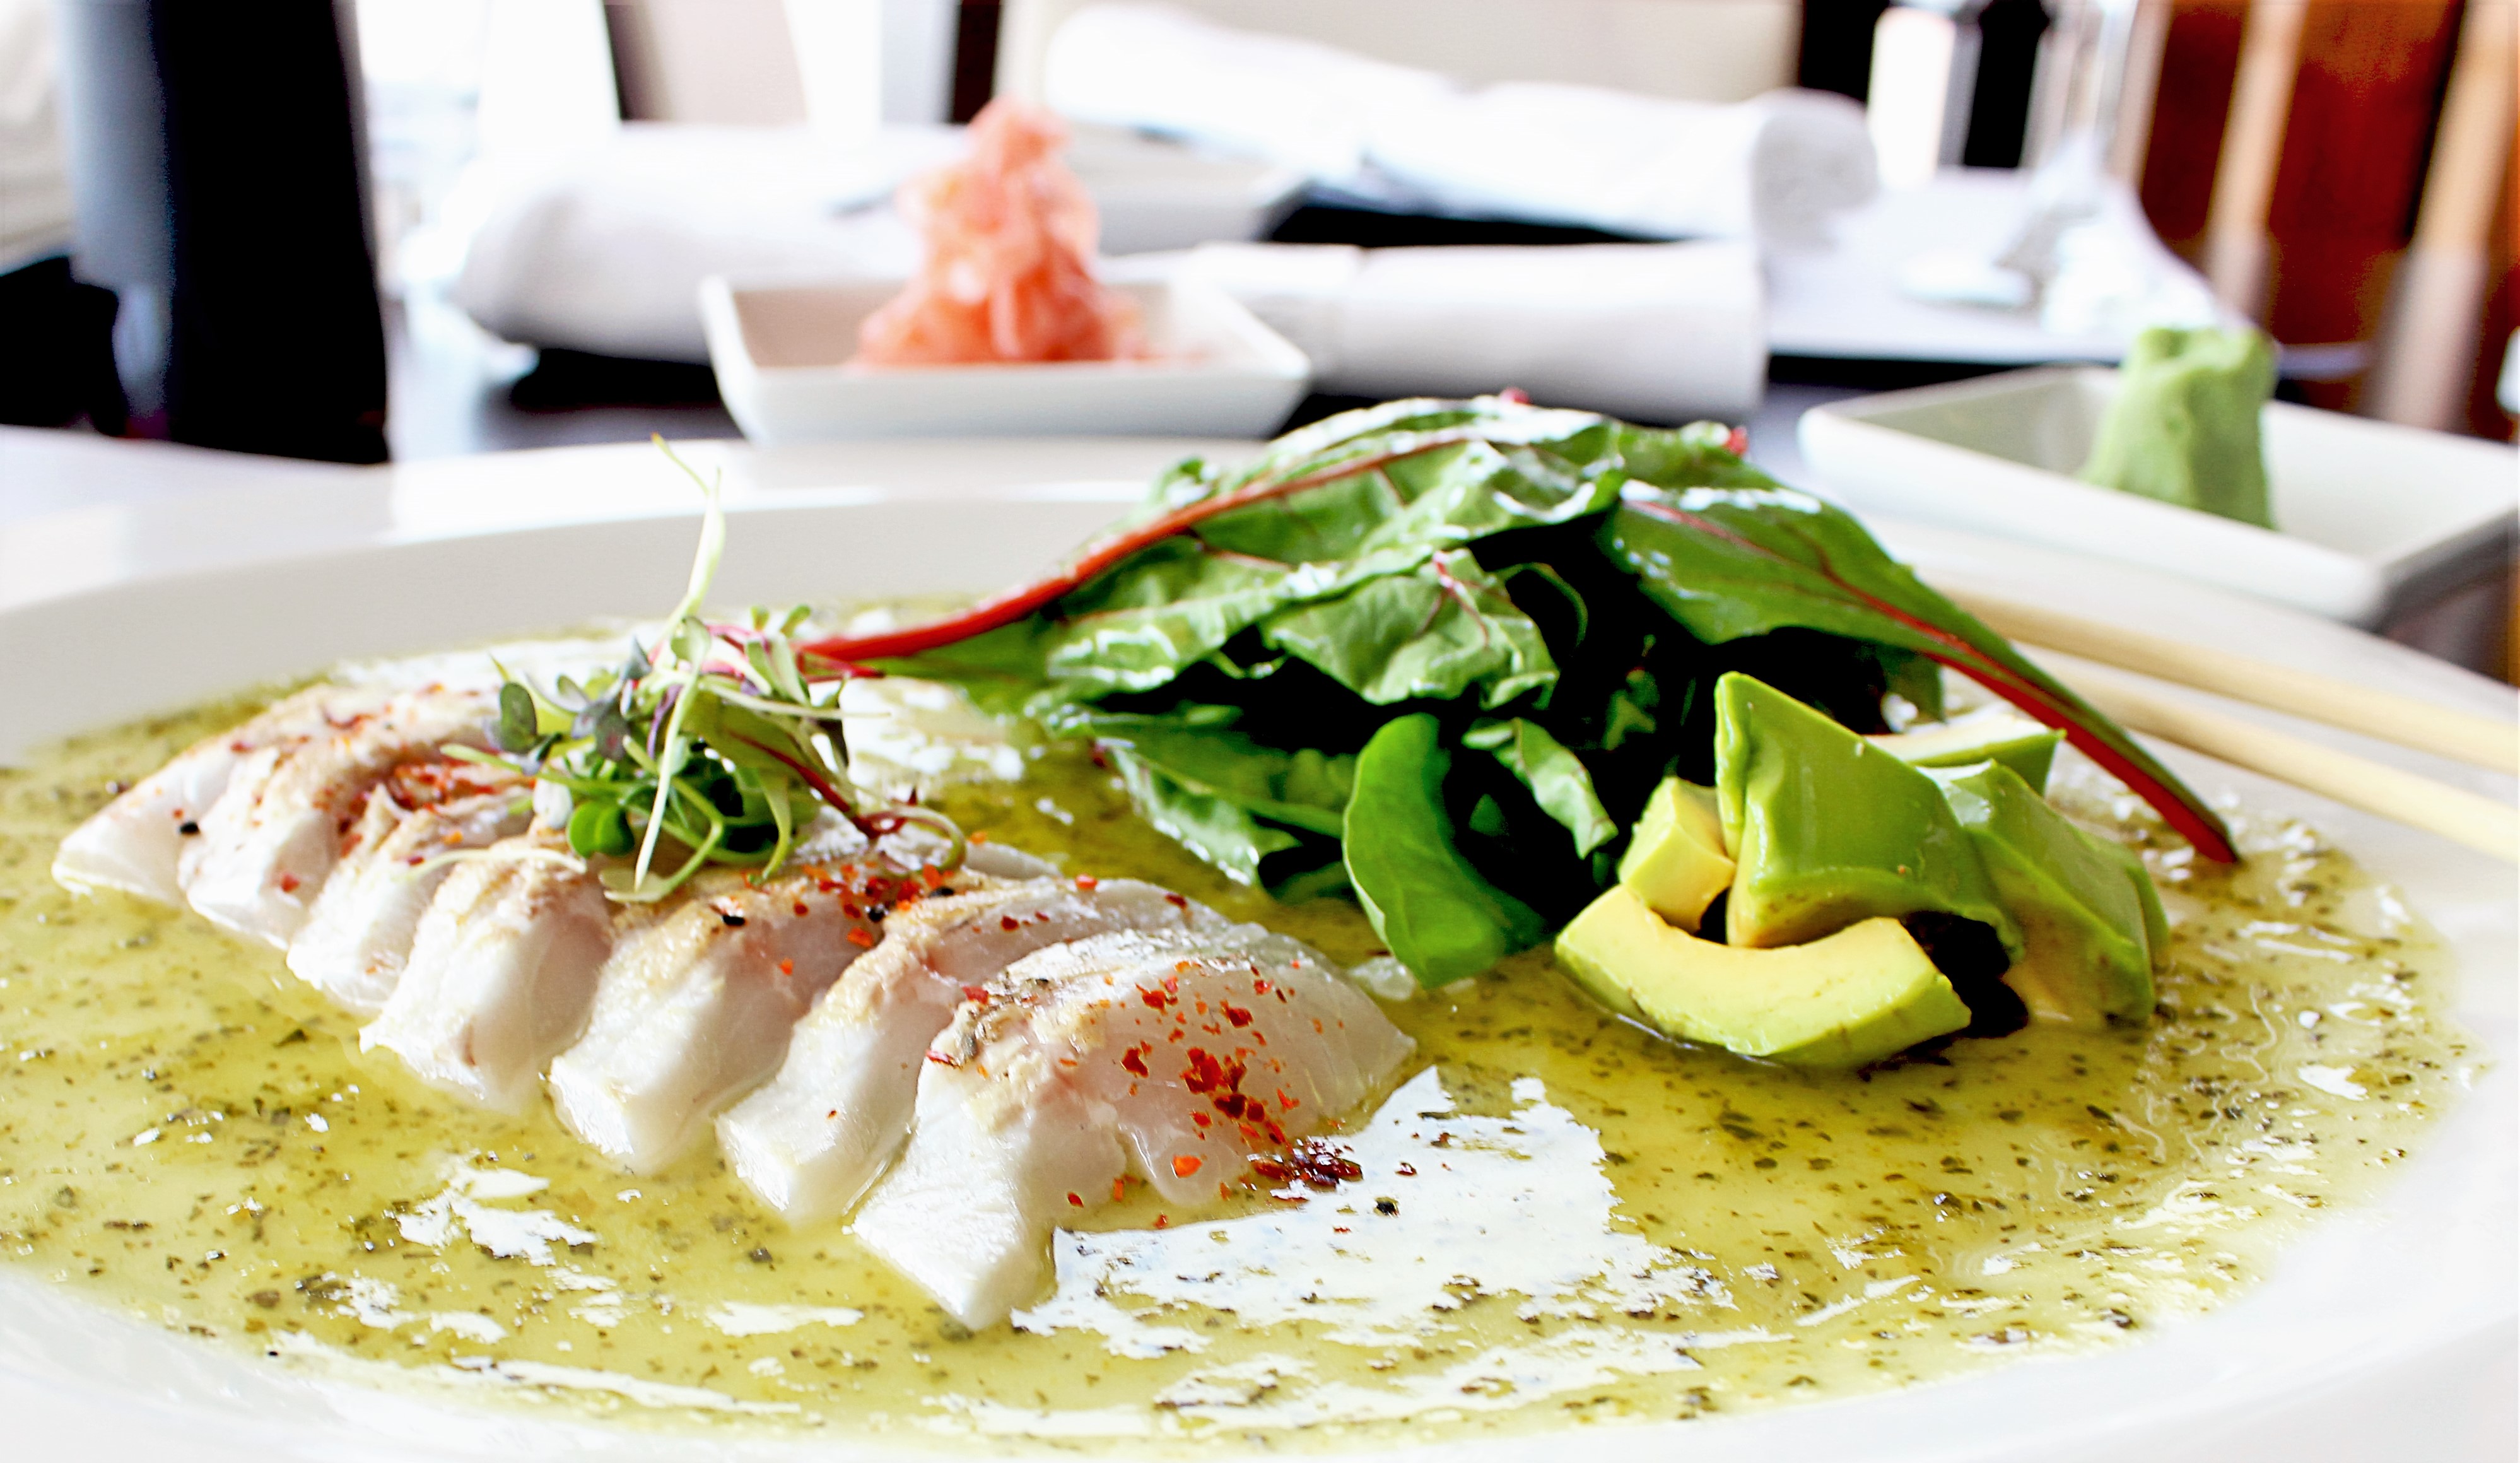
food, dish, cuisine, ingredient, produce, la carte food, recipe, american food, brunch, salad, lunch, meat, restaurant